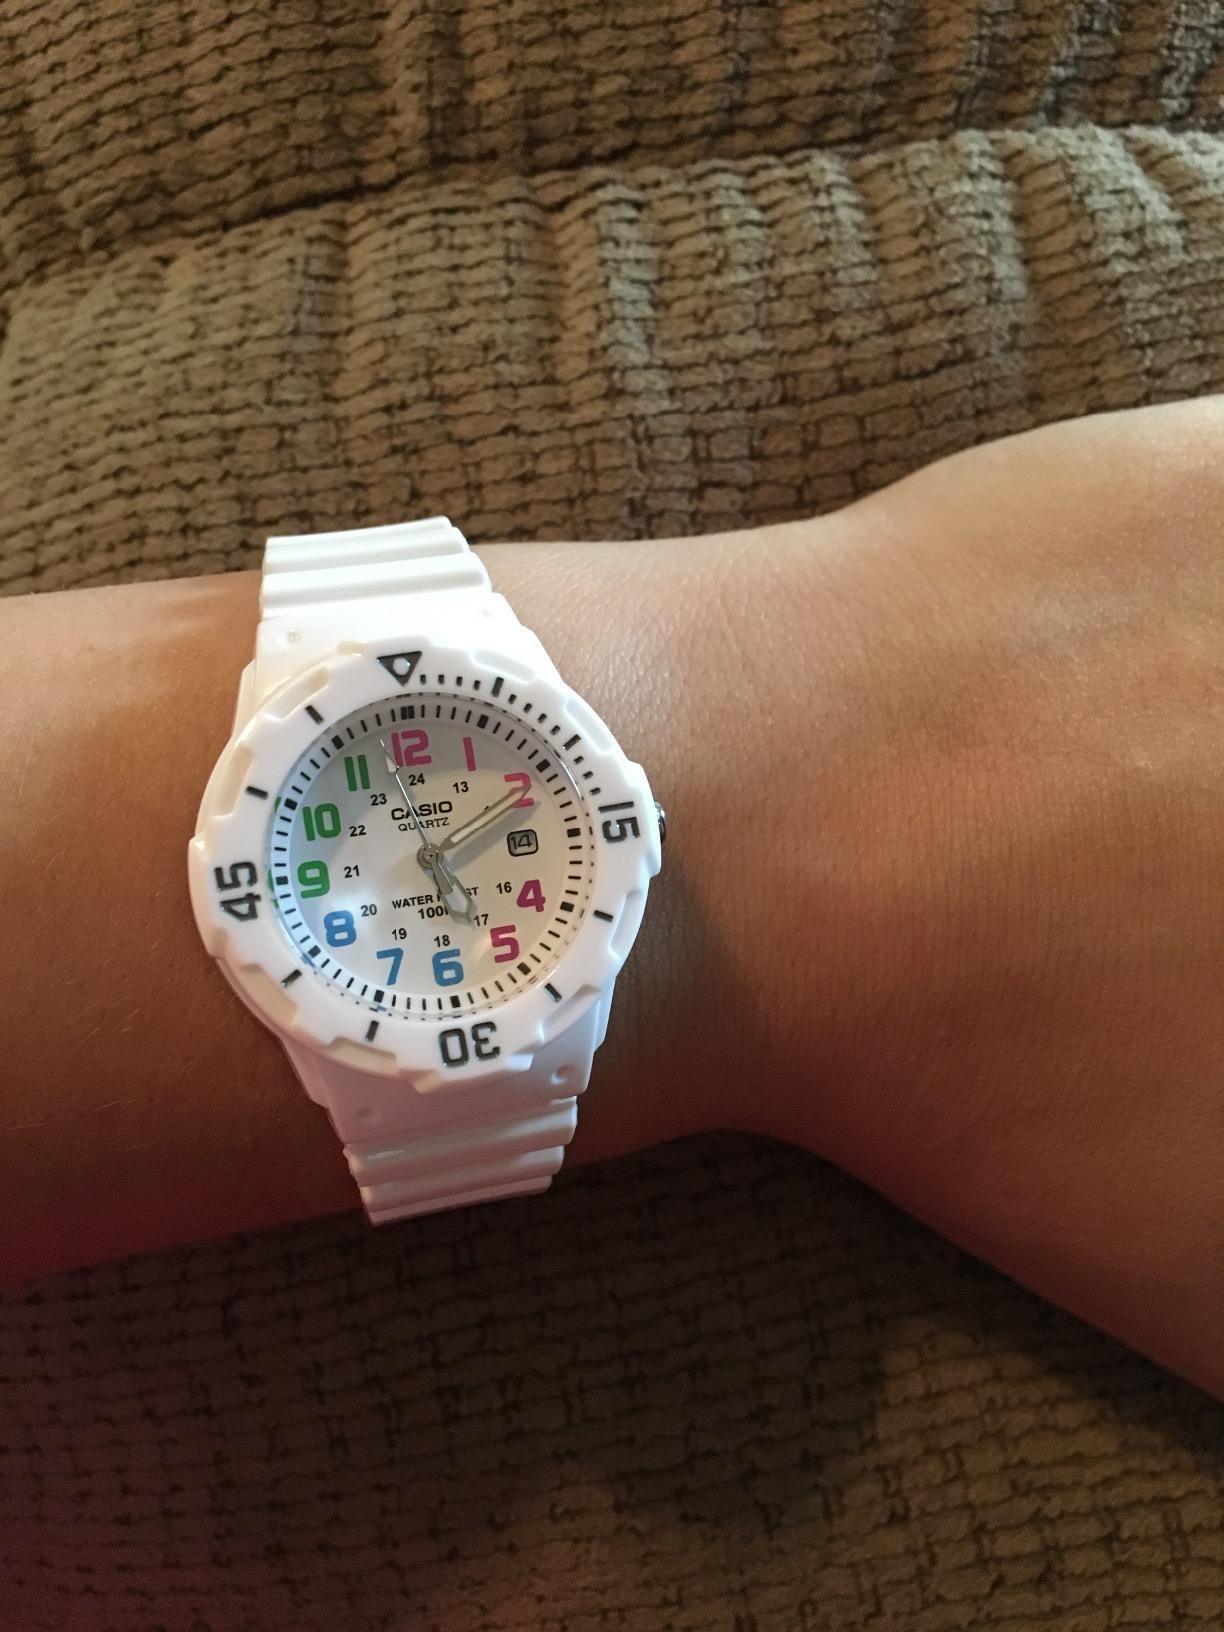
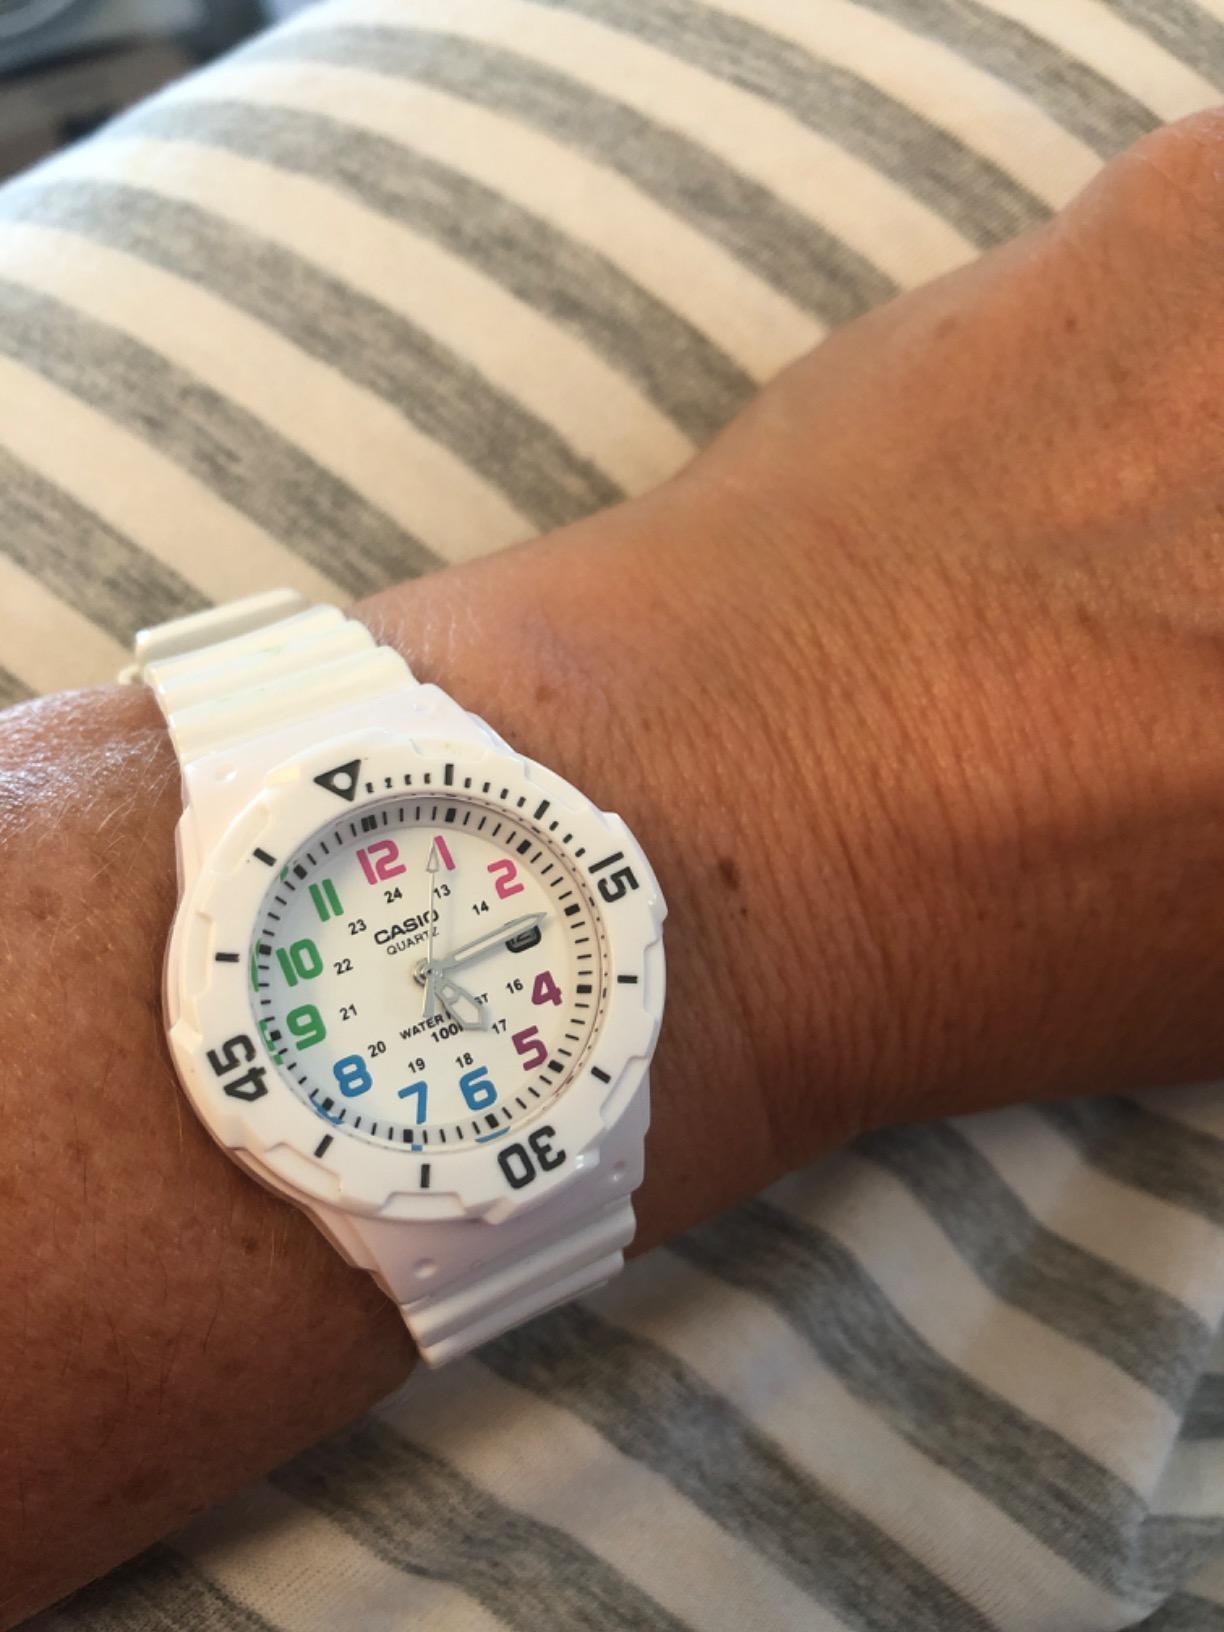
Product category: accessories_watch
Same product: yes